Grüner Veltliner

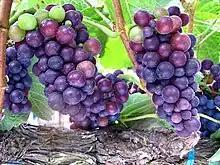
Through Savagnin, Grüner Veltliner is either a grandchild or a half-sibling of Pinot noir "(pictured)".

In 2007, DNA analysis confirmed that Grüner Veltliner was a natural crossing of Savagnin (Traminer) and an obscure Austrian grapevine from the village of Sankt Georgen am Leithagebirge located outside Eisenstadt in the Burgenland region of eastern Austria. The vine was first found in 2000 in an overgrown part of a pasture in a location where there had not been any vineyard since the late 19th century, and is assumed to have been the last vine in this location for over a century. Local experts were not able to determine the variety of the vine. Only when it was threatened to be ripped out in 2005 additional samples were taken and later analyzed at Klosterneuburg. Genetic analysis in the following years by Ferdinand Regner was able to determine that "St. Georgener-Rebe" is a parent variety to Grüner Veltliner.